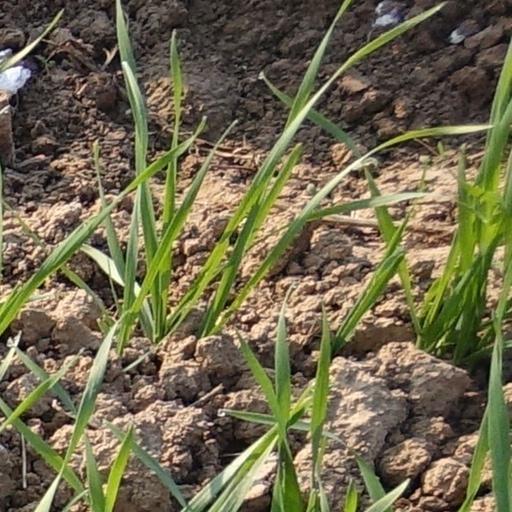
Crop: wheat